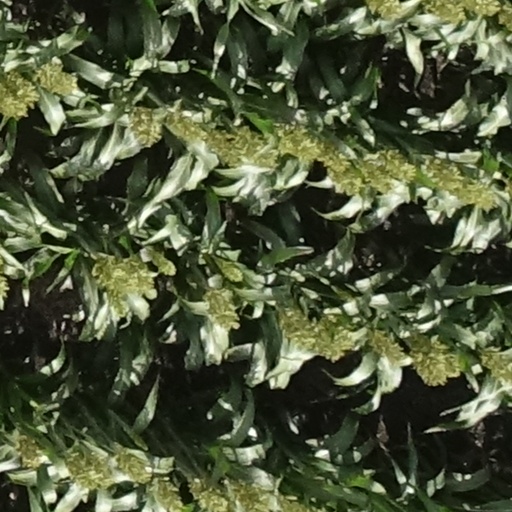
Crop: sorghum